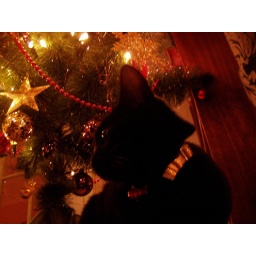
My cat Moogle, being a nuisance under the tree ^^